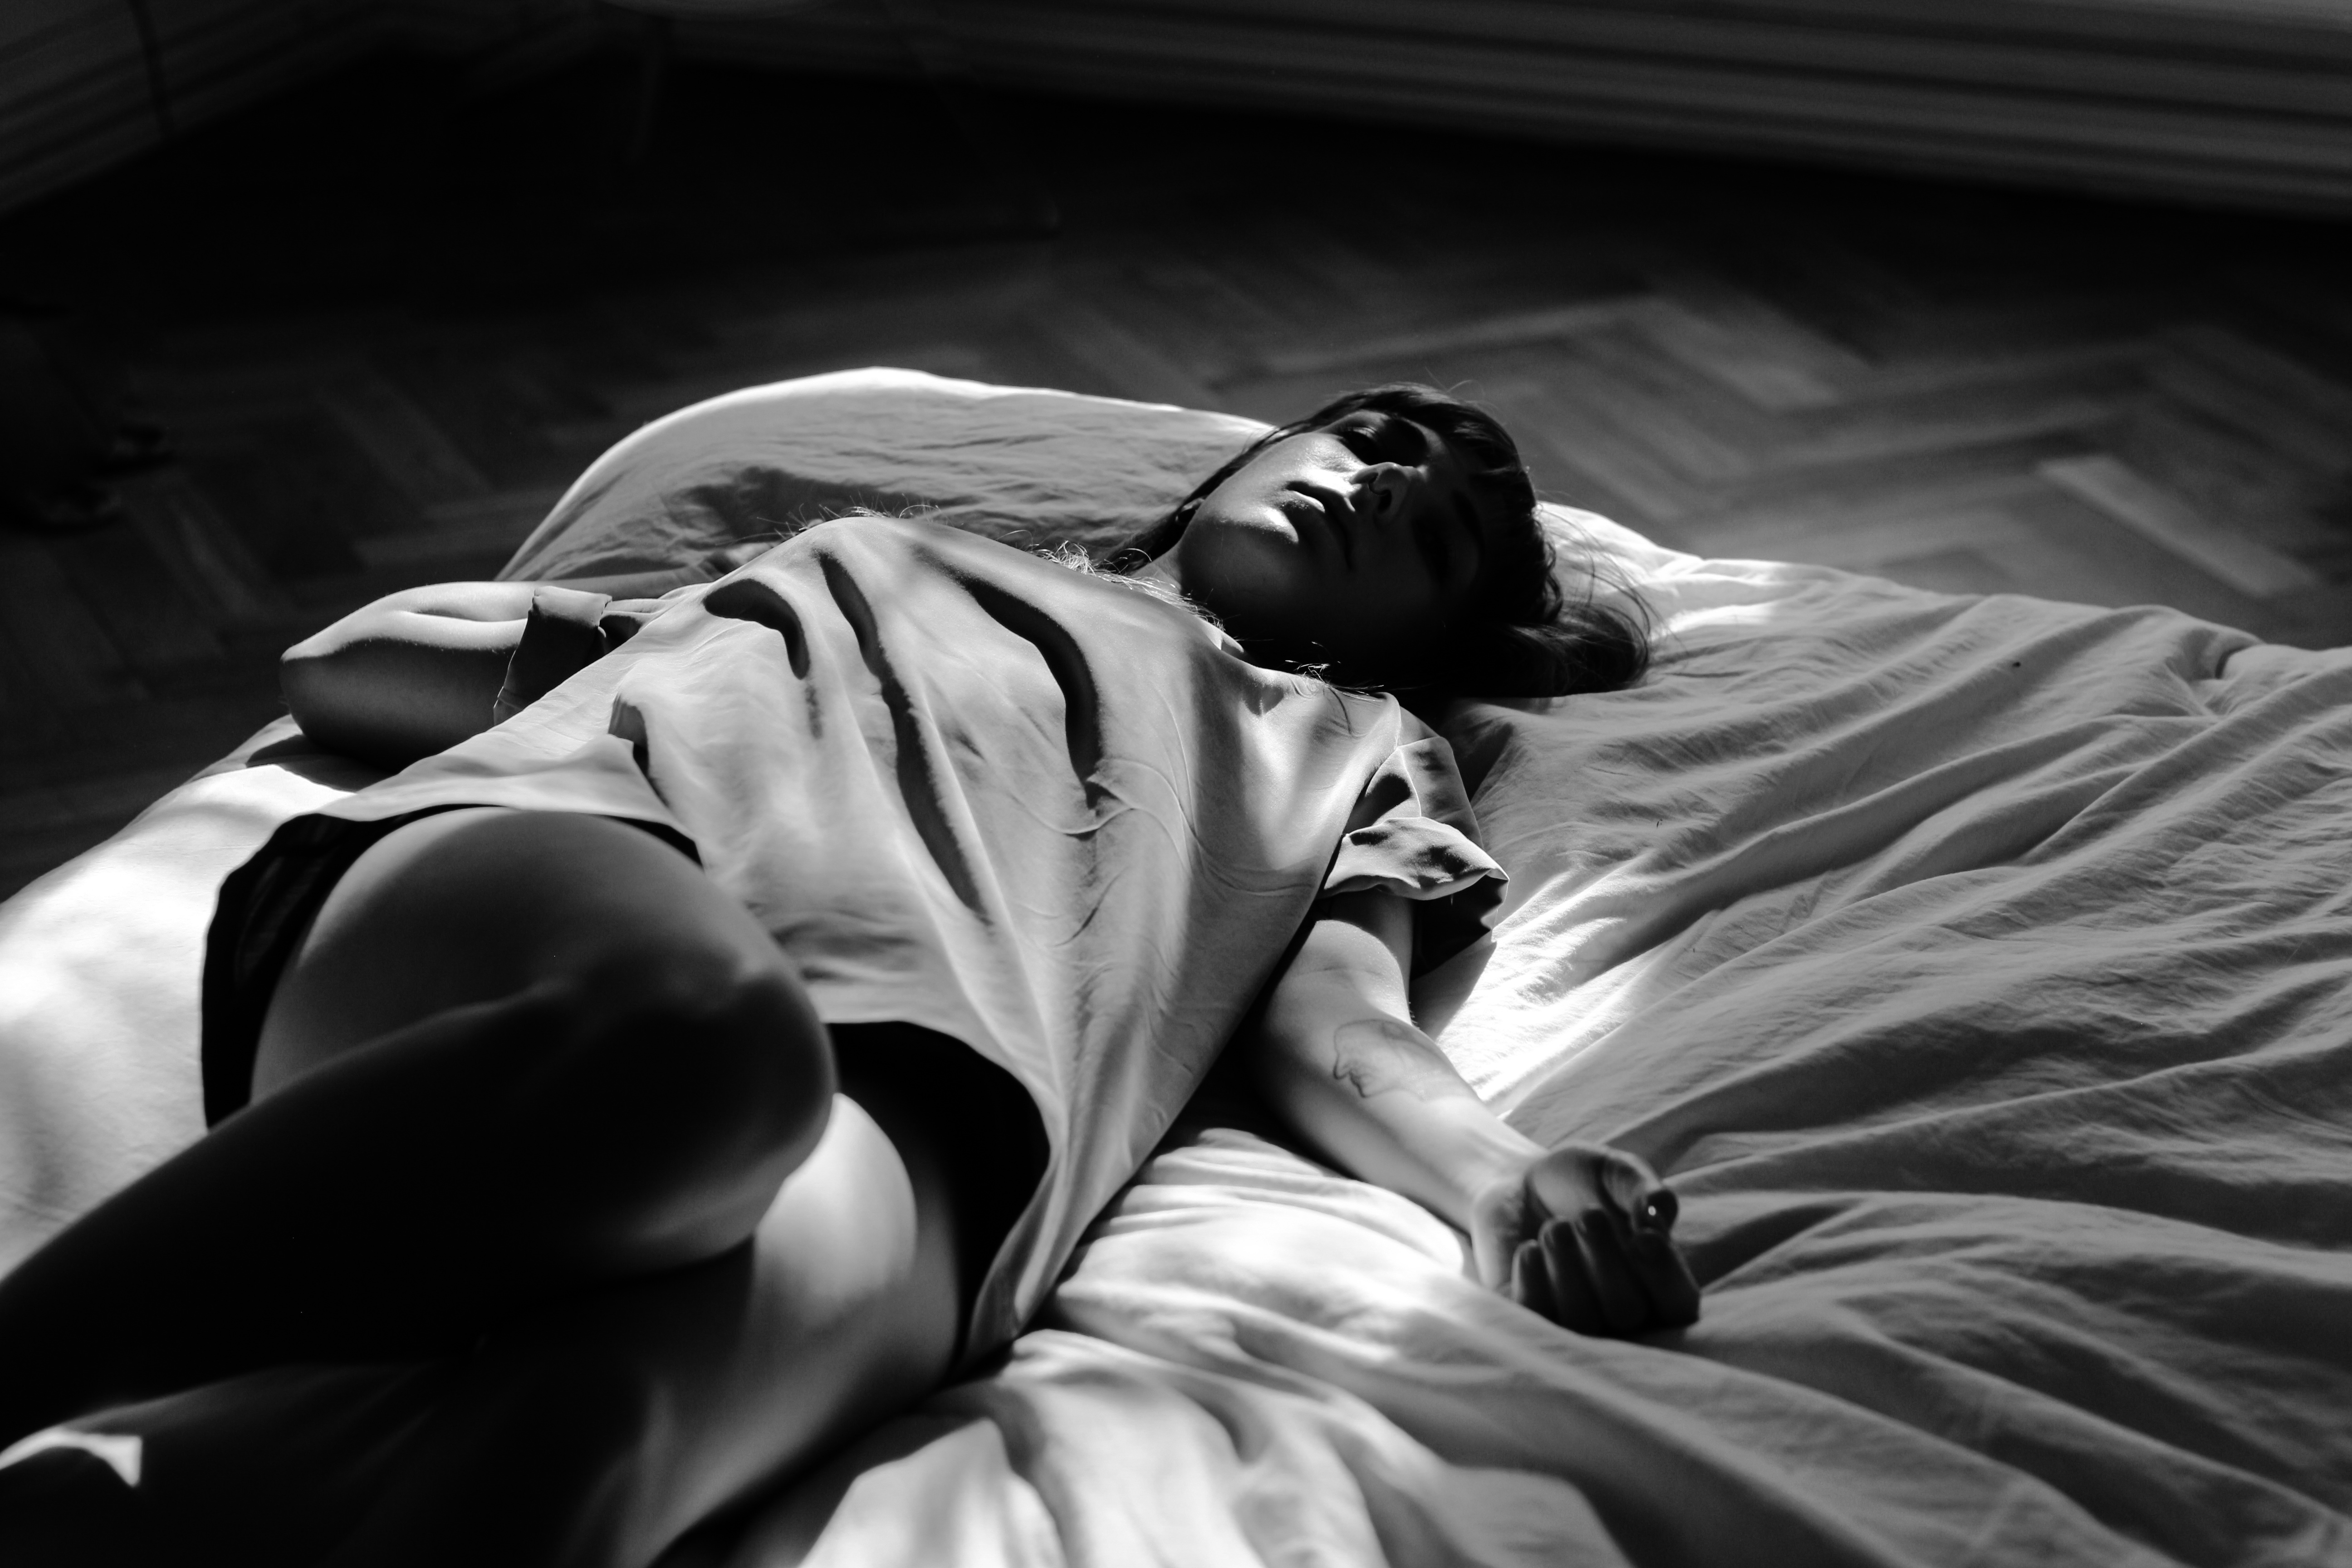
black, white, black and white, photography, monochrome photography, monochrome, darkness, film noir, emotion, romance, interaction